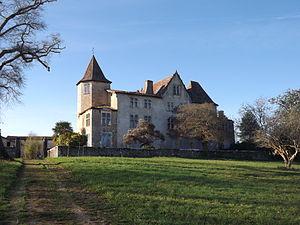
Château de Lataulade
Cet article recense de manière non exhaustive les châteaux, maisons fortes, mottes castrales, situés dans le département français des Landes. Il est fait état des inscriptions et classements au titre des monuments historiques.